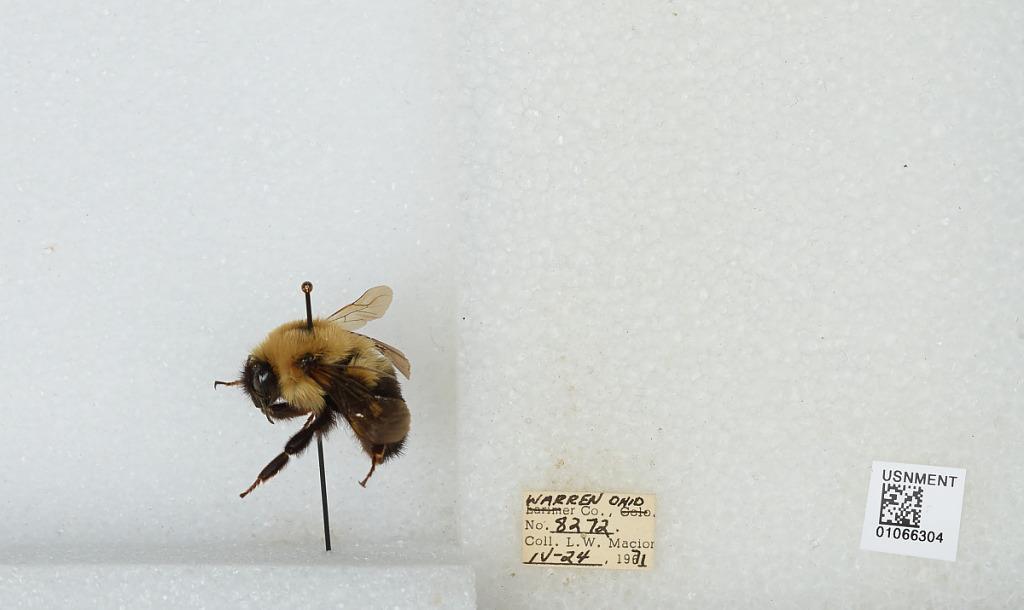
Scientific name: Bombus (Pyrobombus) bimaculatus Cresson
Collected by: L. Macior
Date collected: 1971-4-24
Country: United States
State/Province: Ohio
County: Warren
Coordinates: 39.4242, -84.1856